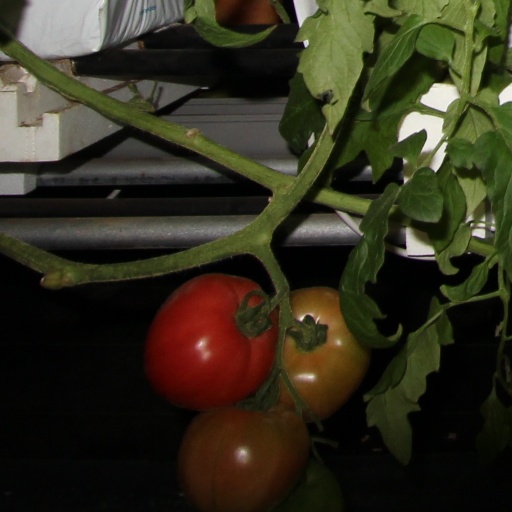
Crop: tomato